Monica Vitti

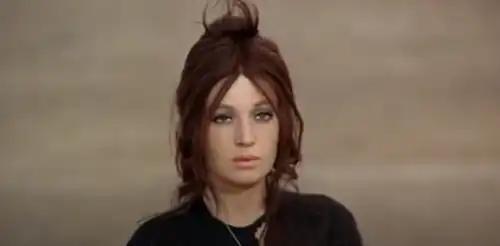
Vitti in "The Girl with a Pistol" (1968)

Vitti's first English-language film was "Modesty Blaise" (1966), a mod James Bond spy spoof that co-starred Terence Stamp and Dirk Bogarde and was directed by Joseph Losey: it had only mixed success and received harsh critical reviews.